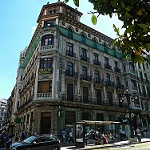
Scene: Outdoor